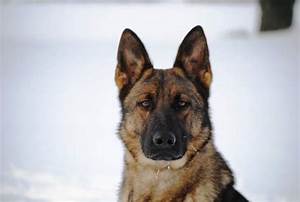
Label: cane